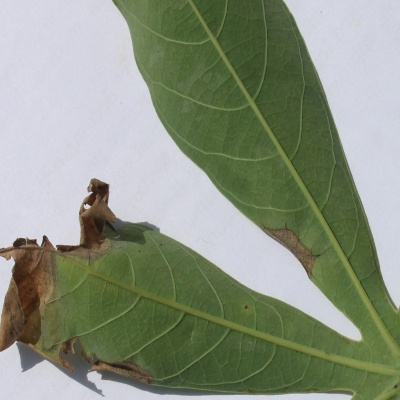
Crop: Cassava
Condition: bacterial blight